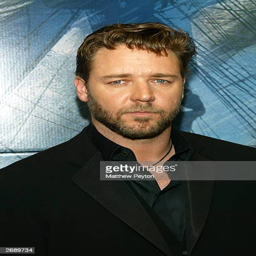
actor arrives for a special screening of film